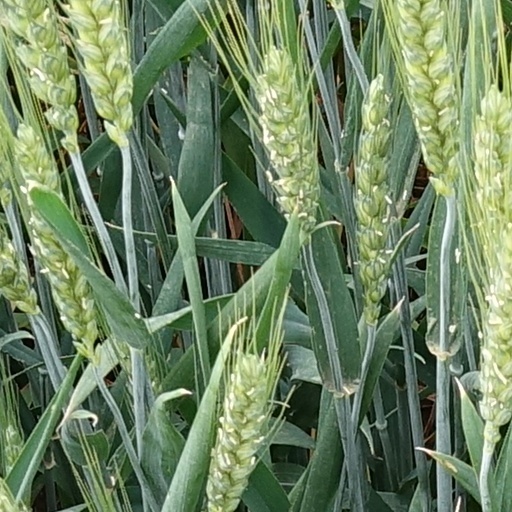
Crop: wheat